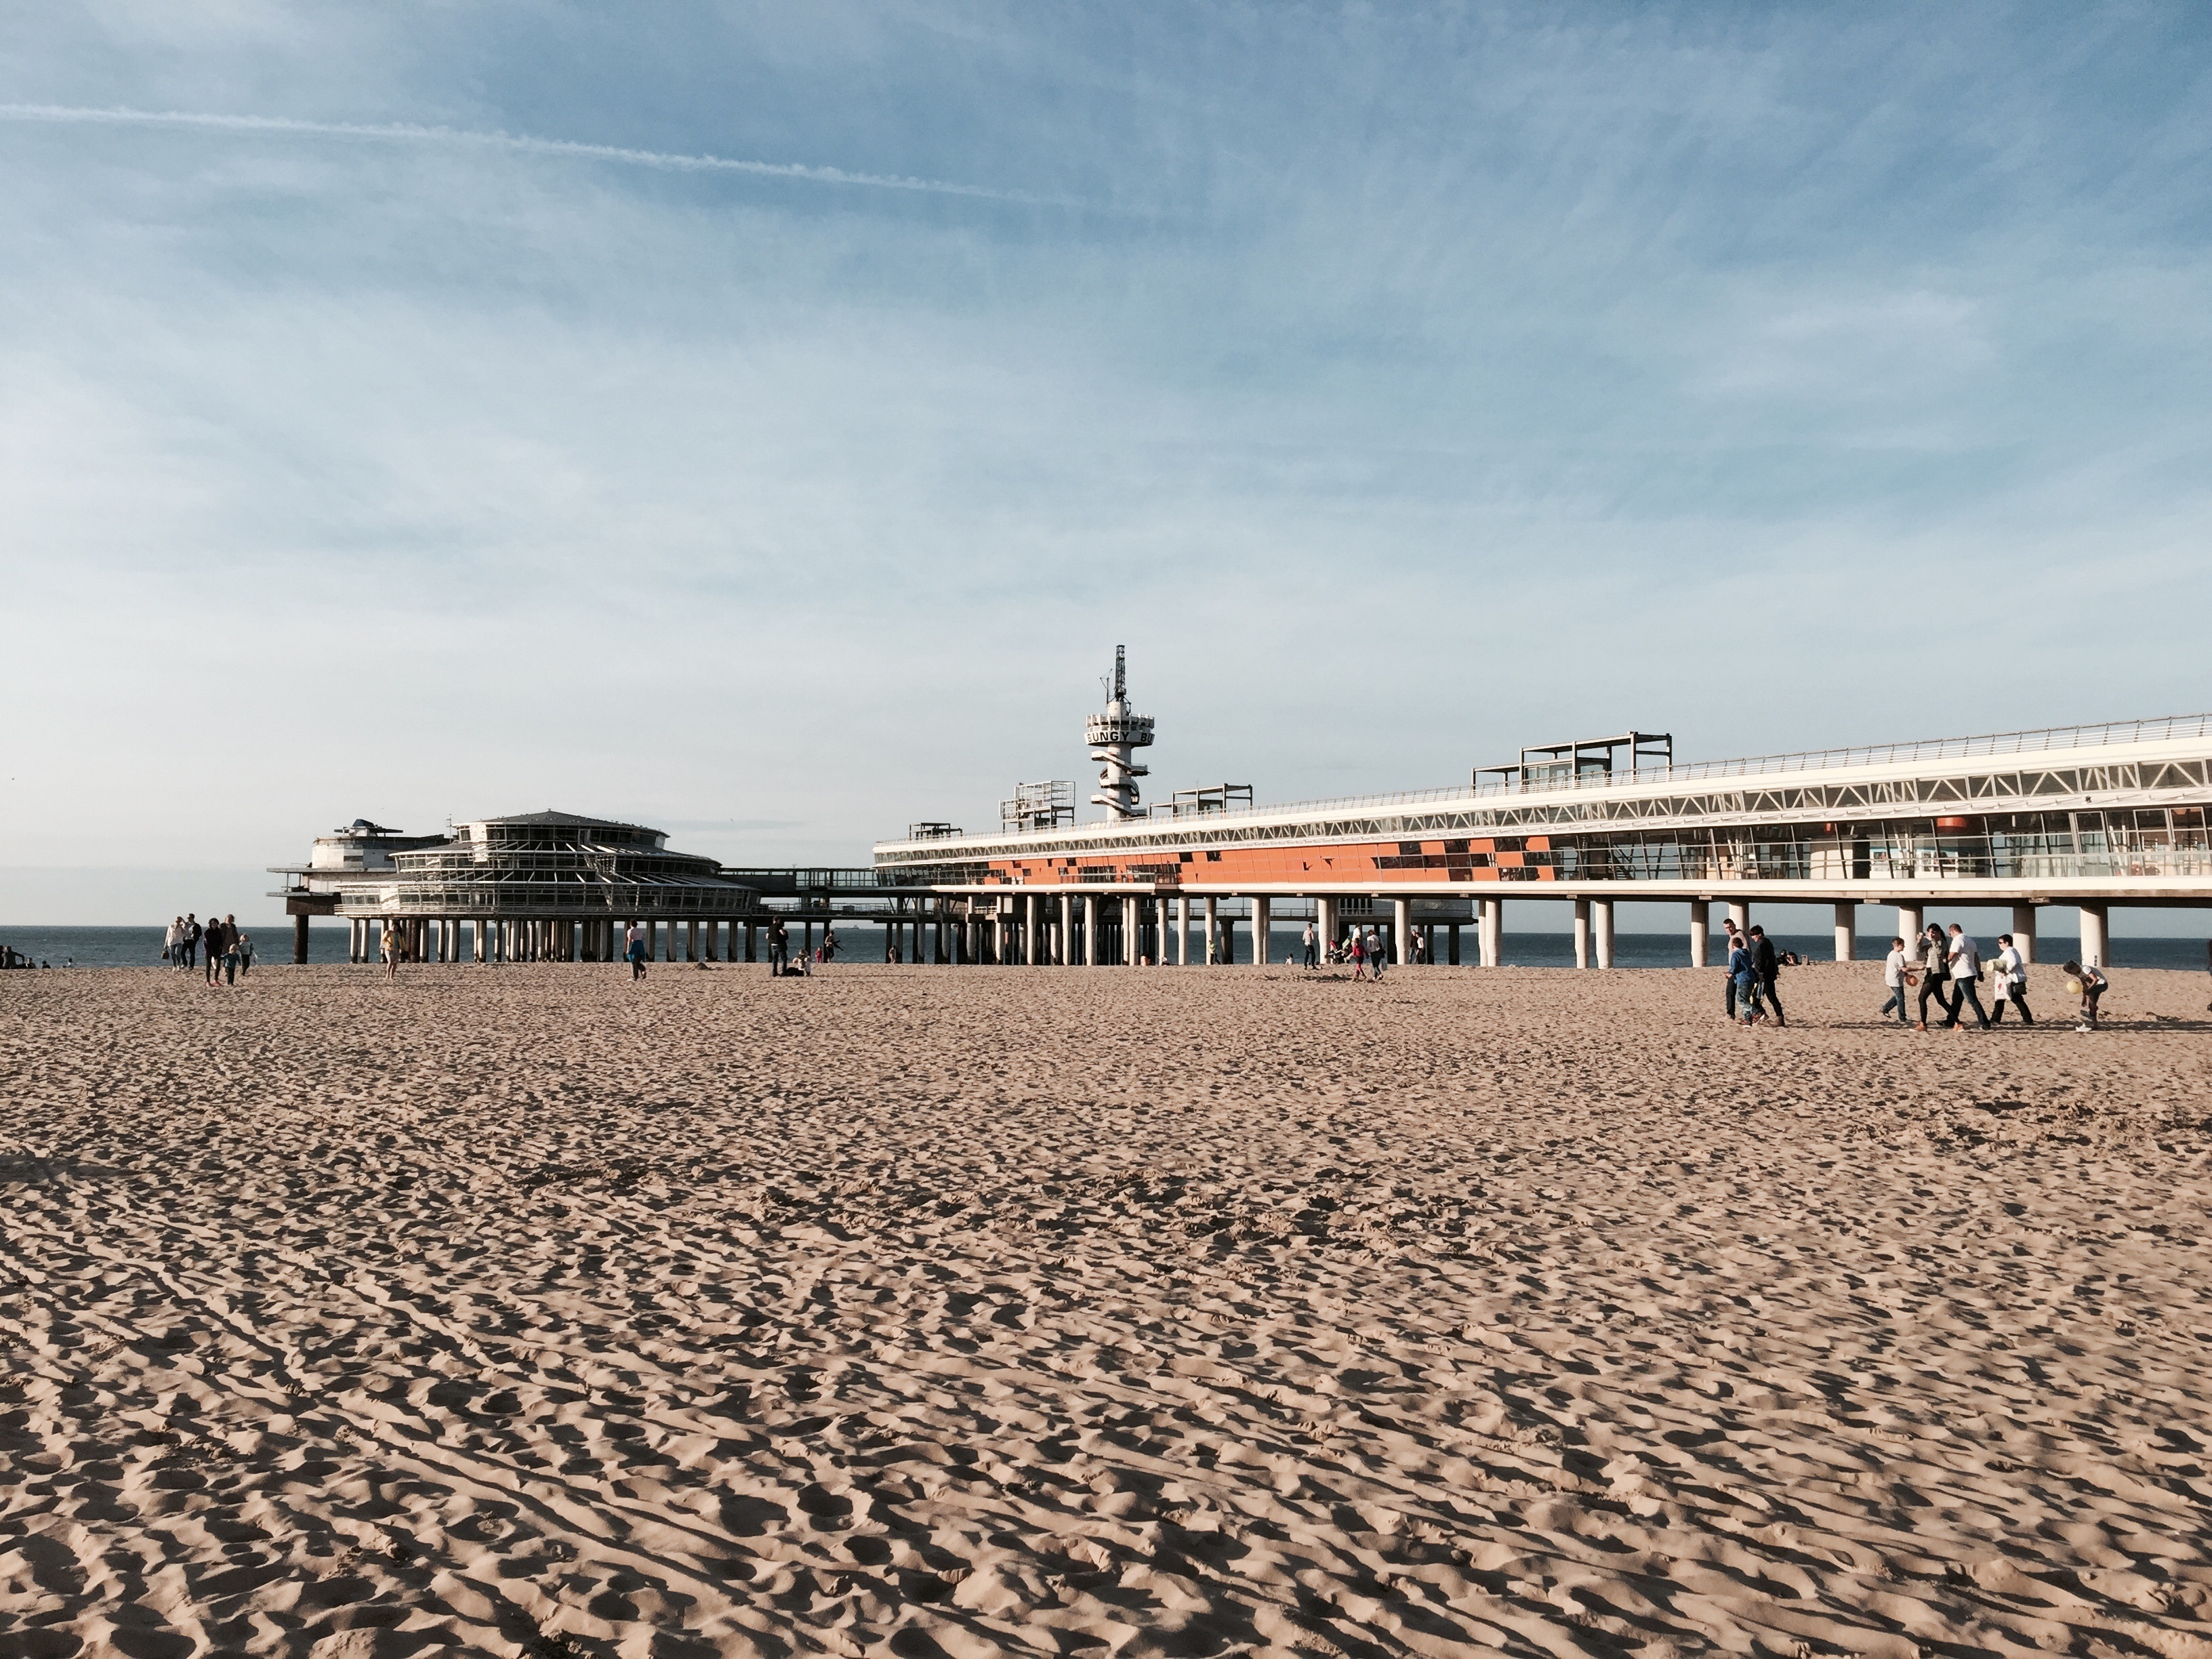
beach, sea, coast, sand, ocean, horizon, boardwalk, shore, pier, walkway, body of water, scheveningen, breakwater, mudflat